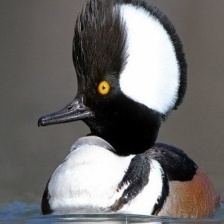
Species: HOODED MERGANSER
Scientific name: LOPHODYTES CUCULLATUS